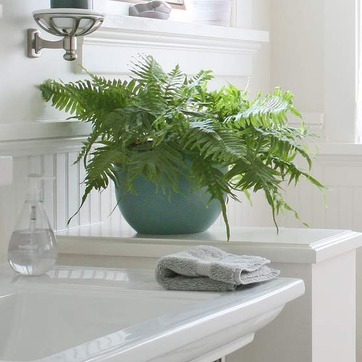
Material: ceramic